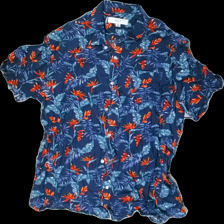
View: front
Type: Shirt
Category: Ladies
Brand: Not in the list
Brand text on label: Erla
Colors: Multicolor, Blue, Turquoise, Orange
Material: 100% viscose
Pattern: Floral print
Cut: Regular
Size: XL
Season: Summer
Price range: 100-150
Recommended usage: Reuse